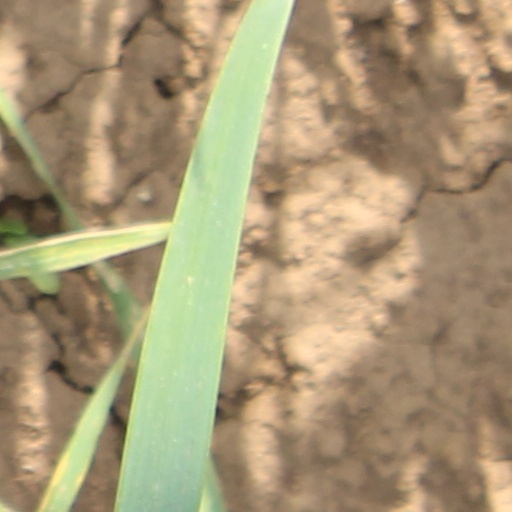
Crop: wheat